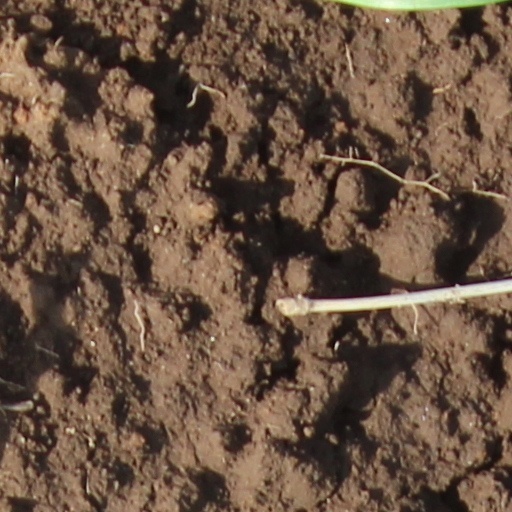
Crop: wheat